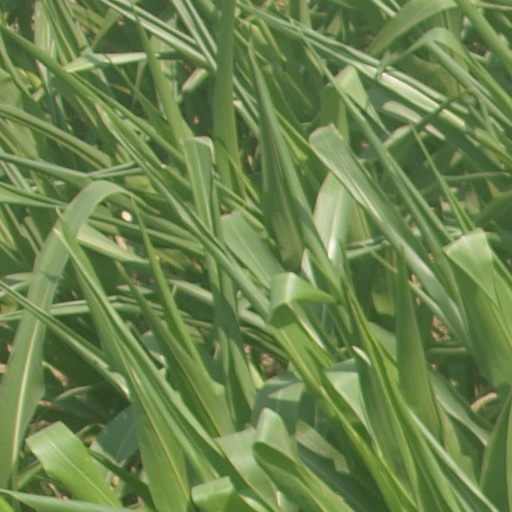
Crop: maize; corn